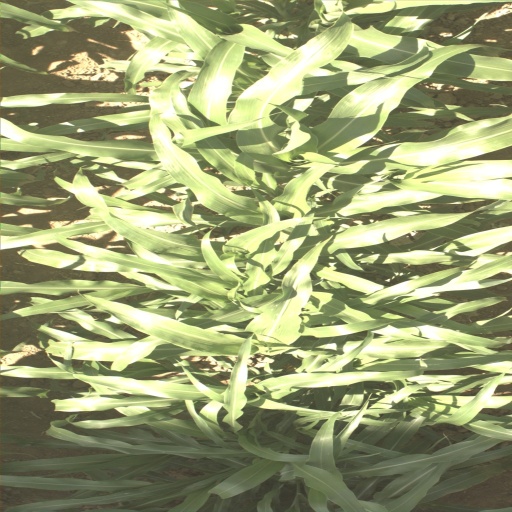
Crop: sorghum